Affirmative action in the United States

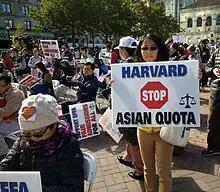
A protest in Boston's Copley Square on October 14, 2018, to support the lawsuit from Students for Fair Admissions against Harvard

In 2012, Abigail Fisher, an undergraduate student at Louisiana State University, and Rachel Multer Michalewicz, a law student at Southern Methodist University, filed a lawsuit to challenge the University of Texas admissions policy, asserting it had a "race-conscious policy" that "violated their civil and constitutional rights". The University of Texas employs the "Top Ten Percent Law", under which admission to any public college or university in Texas is guaranteed to high school students who graduate in the top ten percent of their high school class. Fisher has brought the admissions policy to court because she believes that she was denied acceptance to the University of Texas based on her race, and thus, her right to equal protection according to the 14th Amendment was violated. The Supreme Court heard oral arguments in Fisher on October 10, 2012, and rendered an ambiguous ruling in 2013 that sent the case back to the lower court, stipulating only that the university must demonstrate that it could not achieve diversity through other, non-race sensitive means. In July 2014, the US Court of Appeals for the Fifth Circuit concluded that UT maintained a "holistic" approach in its application of affirmative action, and could continue the practice. On February 10, 2015, lawyers for Fisher filed a new case in the Supreme Court. It is a renewed complaint that the U.S. Court of Appeals for the Fifth Circuit got the issue wrong—on the second try as well as on the first. The Supreme Court agreed in June 2015 to hear the case a second time. In July 2016 a majority of the Court found in favor of the University of Texas at Austin, with Justice Kennedy finding for the Court that the university's affirmative action policies were constitutional, despite the requirement of strict scrutiny.